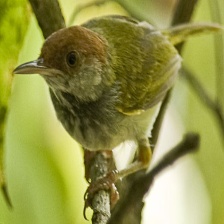
Species: TAILORBIRD
Scientific name: ORTHOTOMUS ATROGULARIS